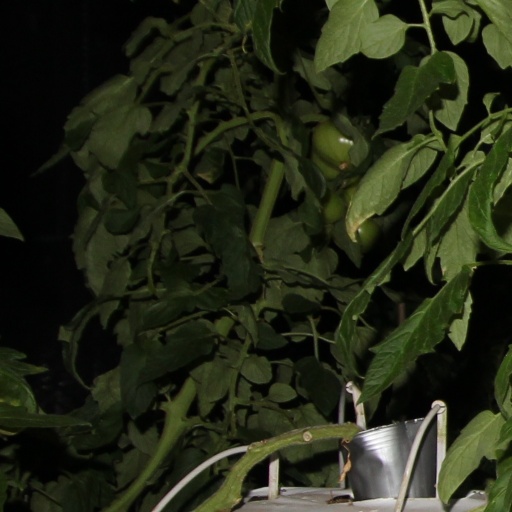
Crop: tomato